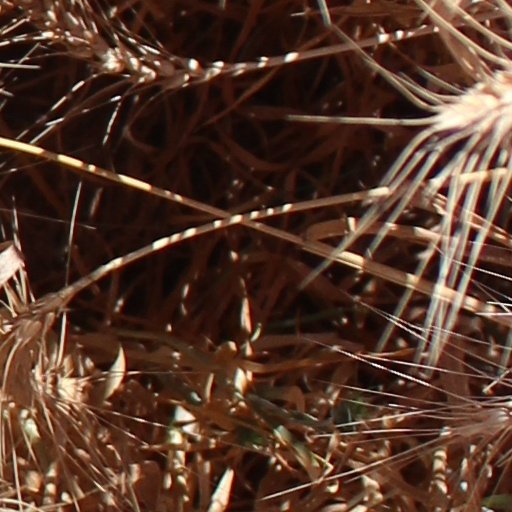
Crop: wheat